Brad Davis (actor)

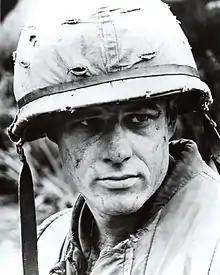
Davis as Philip Caputo in "A Rumor of War" (1980)

Robert Creel Davis (November 6, 1949 – September 8, 1991), known professionally as Brad Davis, was an American actor. For his debut film role as Billy Hayes in the 1978 film "Midnight Express," he won the Golden Globe Award for New Star of the Year – Actor and was nominated for Best Actor – Motion Picture Drama, along with BAFTA Award nominations for Best Actor in a Leading Role and Most Promising Newcomer to Leading Film Roles.